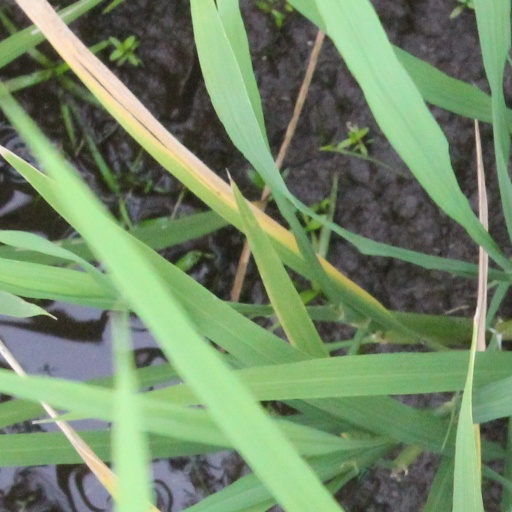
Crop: rice